Budiman Sudjatmiko

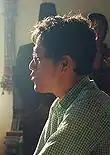
Budiman Sudjatmiko in 2002

After returning to Indonesia, in late 2004 Budiman joined the Indonesian Democratic Party of Struggle (PDI-P),one of Indonesia's major political parties, and formed REPDEM, a wing organization of the party. On this movement, he commented:"Although there is still much which must be sorted out in terms of professionalism, ethics and morals, in the vision of struggle and other programs within the PDI-P, all of this is a challenge for the PDI-P to become the party of the little people".